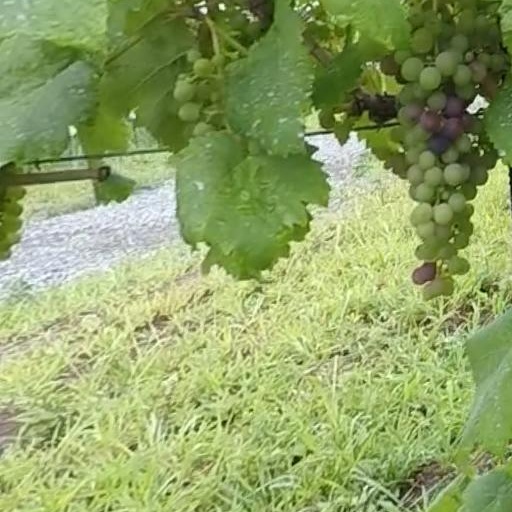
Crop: grape